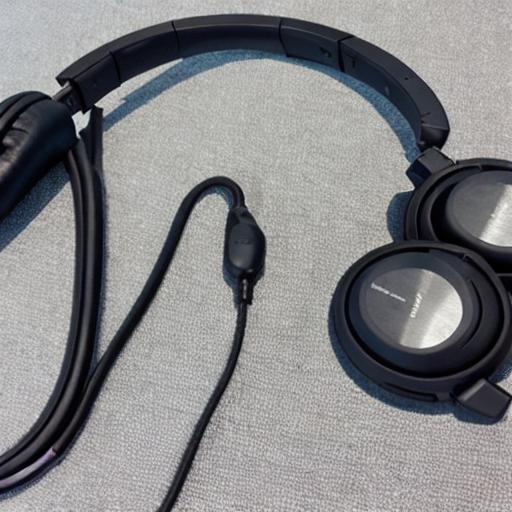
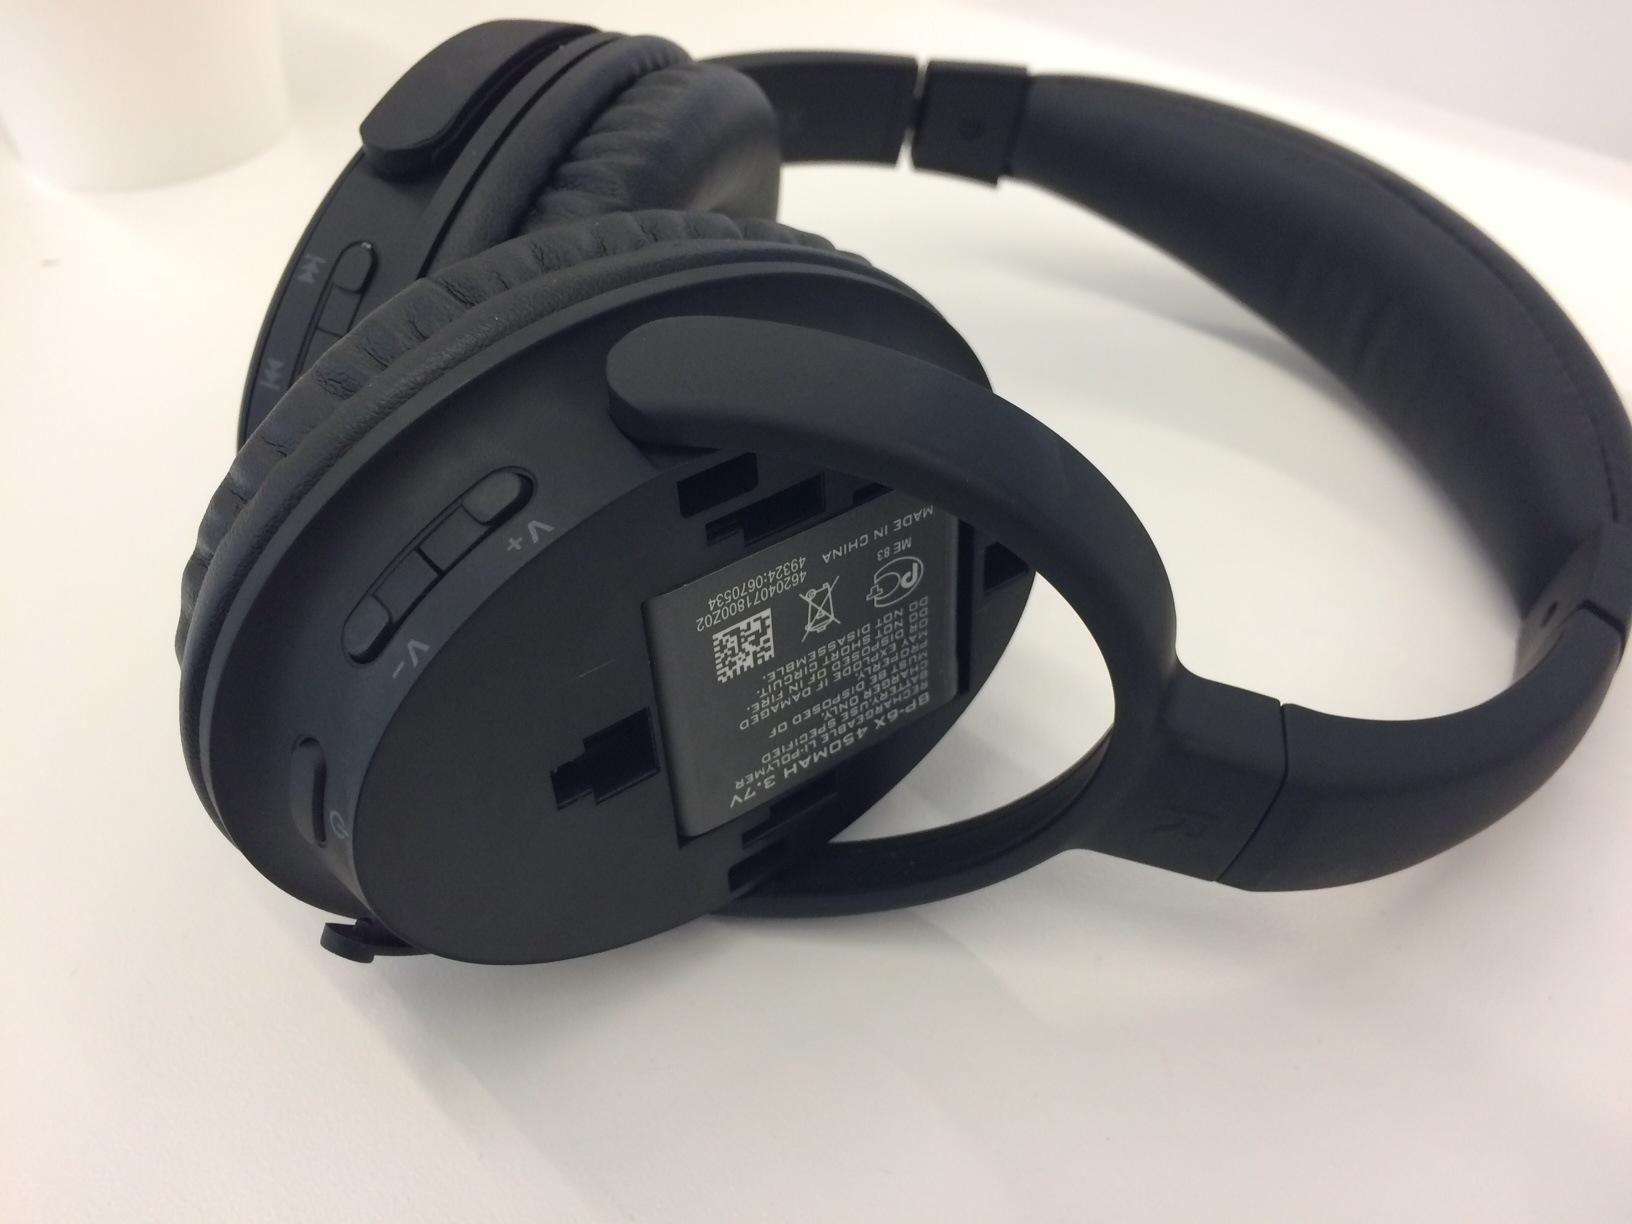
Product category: headphones
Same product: no